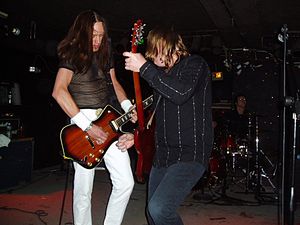
Urge Overkill
Urge Overkill er er Rockband fra USA. Bandet består af Nathan "Nash Kato" Kaatrud og Eddie "King" Roeser. De er bedst kendt for sangen "Sister Havana" og deres coverversion af Neil Diamond's "Girl, You'll Be a Woman Soon", som blev brugt i Quentin Tarantino's film fra 1994, Pulp Fiction.